Tarnagulla

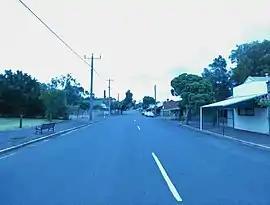
Commercial Road, the main street of Tarnagulla in 2022

Tarnagulla is a town in central Victoria, Australia. The town is in the Shire of Loddon local government area, north west of the state capital, Melbourne. At the , Tarnagulla had a population of 304. By 2016, the population was 133.